Stolen (video game)

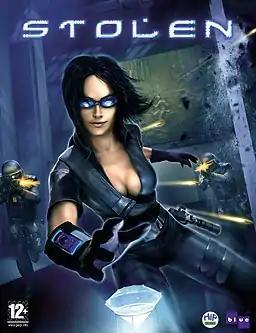
European PC cover art

Stolen is a 2005 stealth video game developed by British developer Blue52 and published by Hip Games for the PlayStation 2, Xbox and Microsoft Windows. It was the final game to be developed by Blue52, with the company shuttering during development and its members moving to what would later become Curve Games.